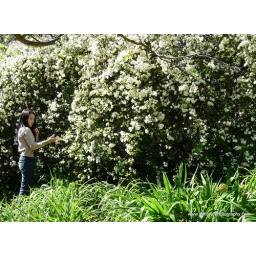
Exploring a massive miniature rose hedge midst a bed of green framed by an outstretched branch.